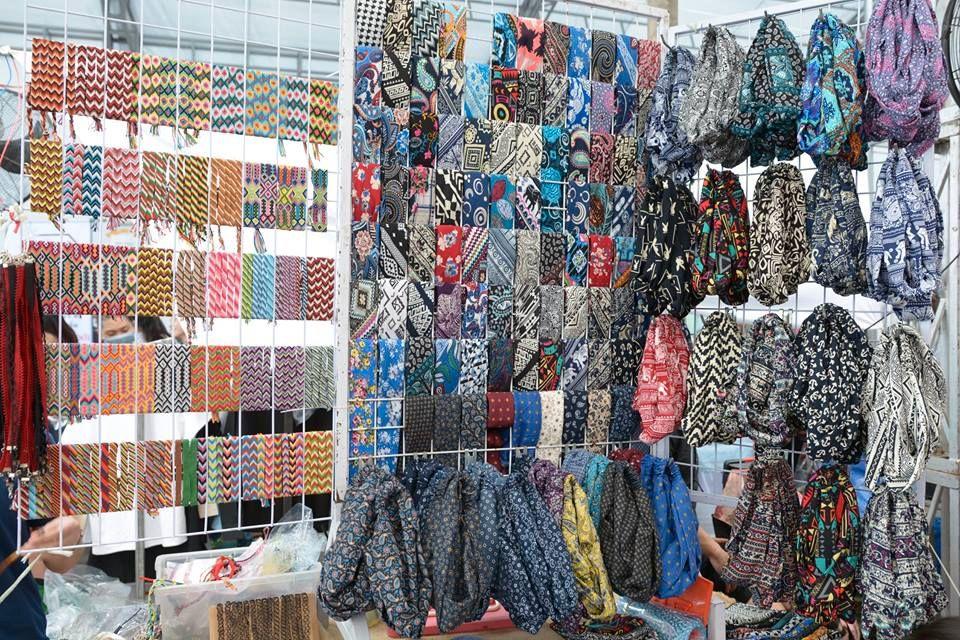
không có khách hàng nào đang chọn lụa trong cửa hàng